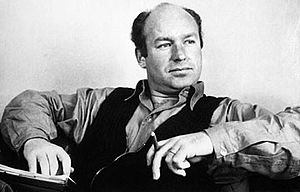
Karl-Birger Blomdahl
Karl-Birger Blomdahl var en svensk komponist.